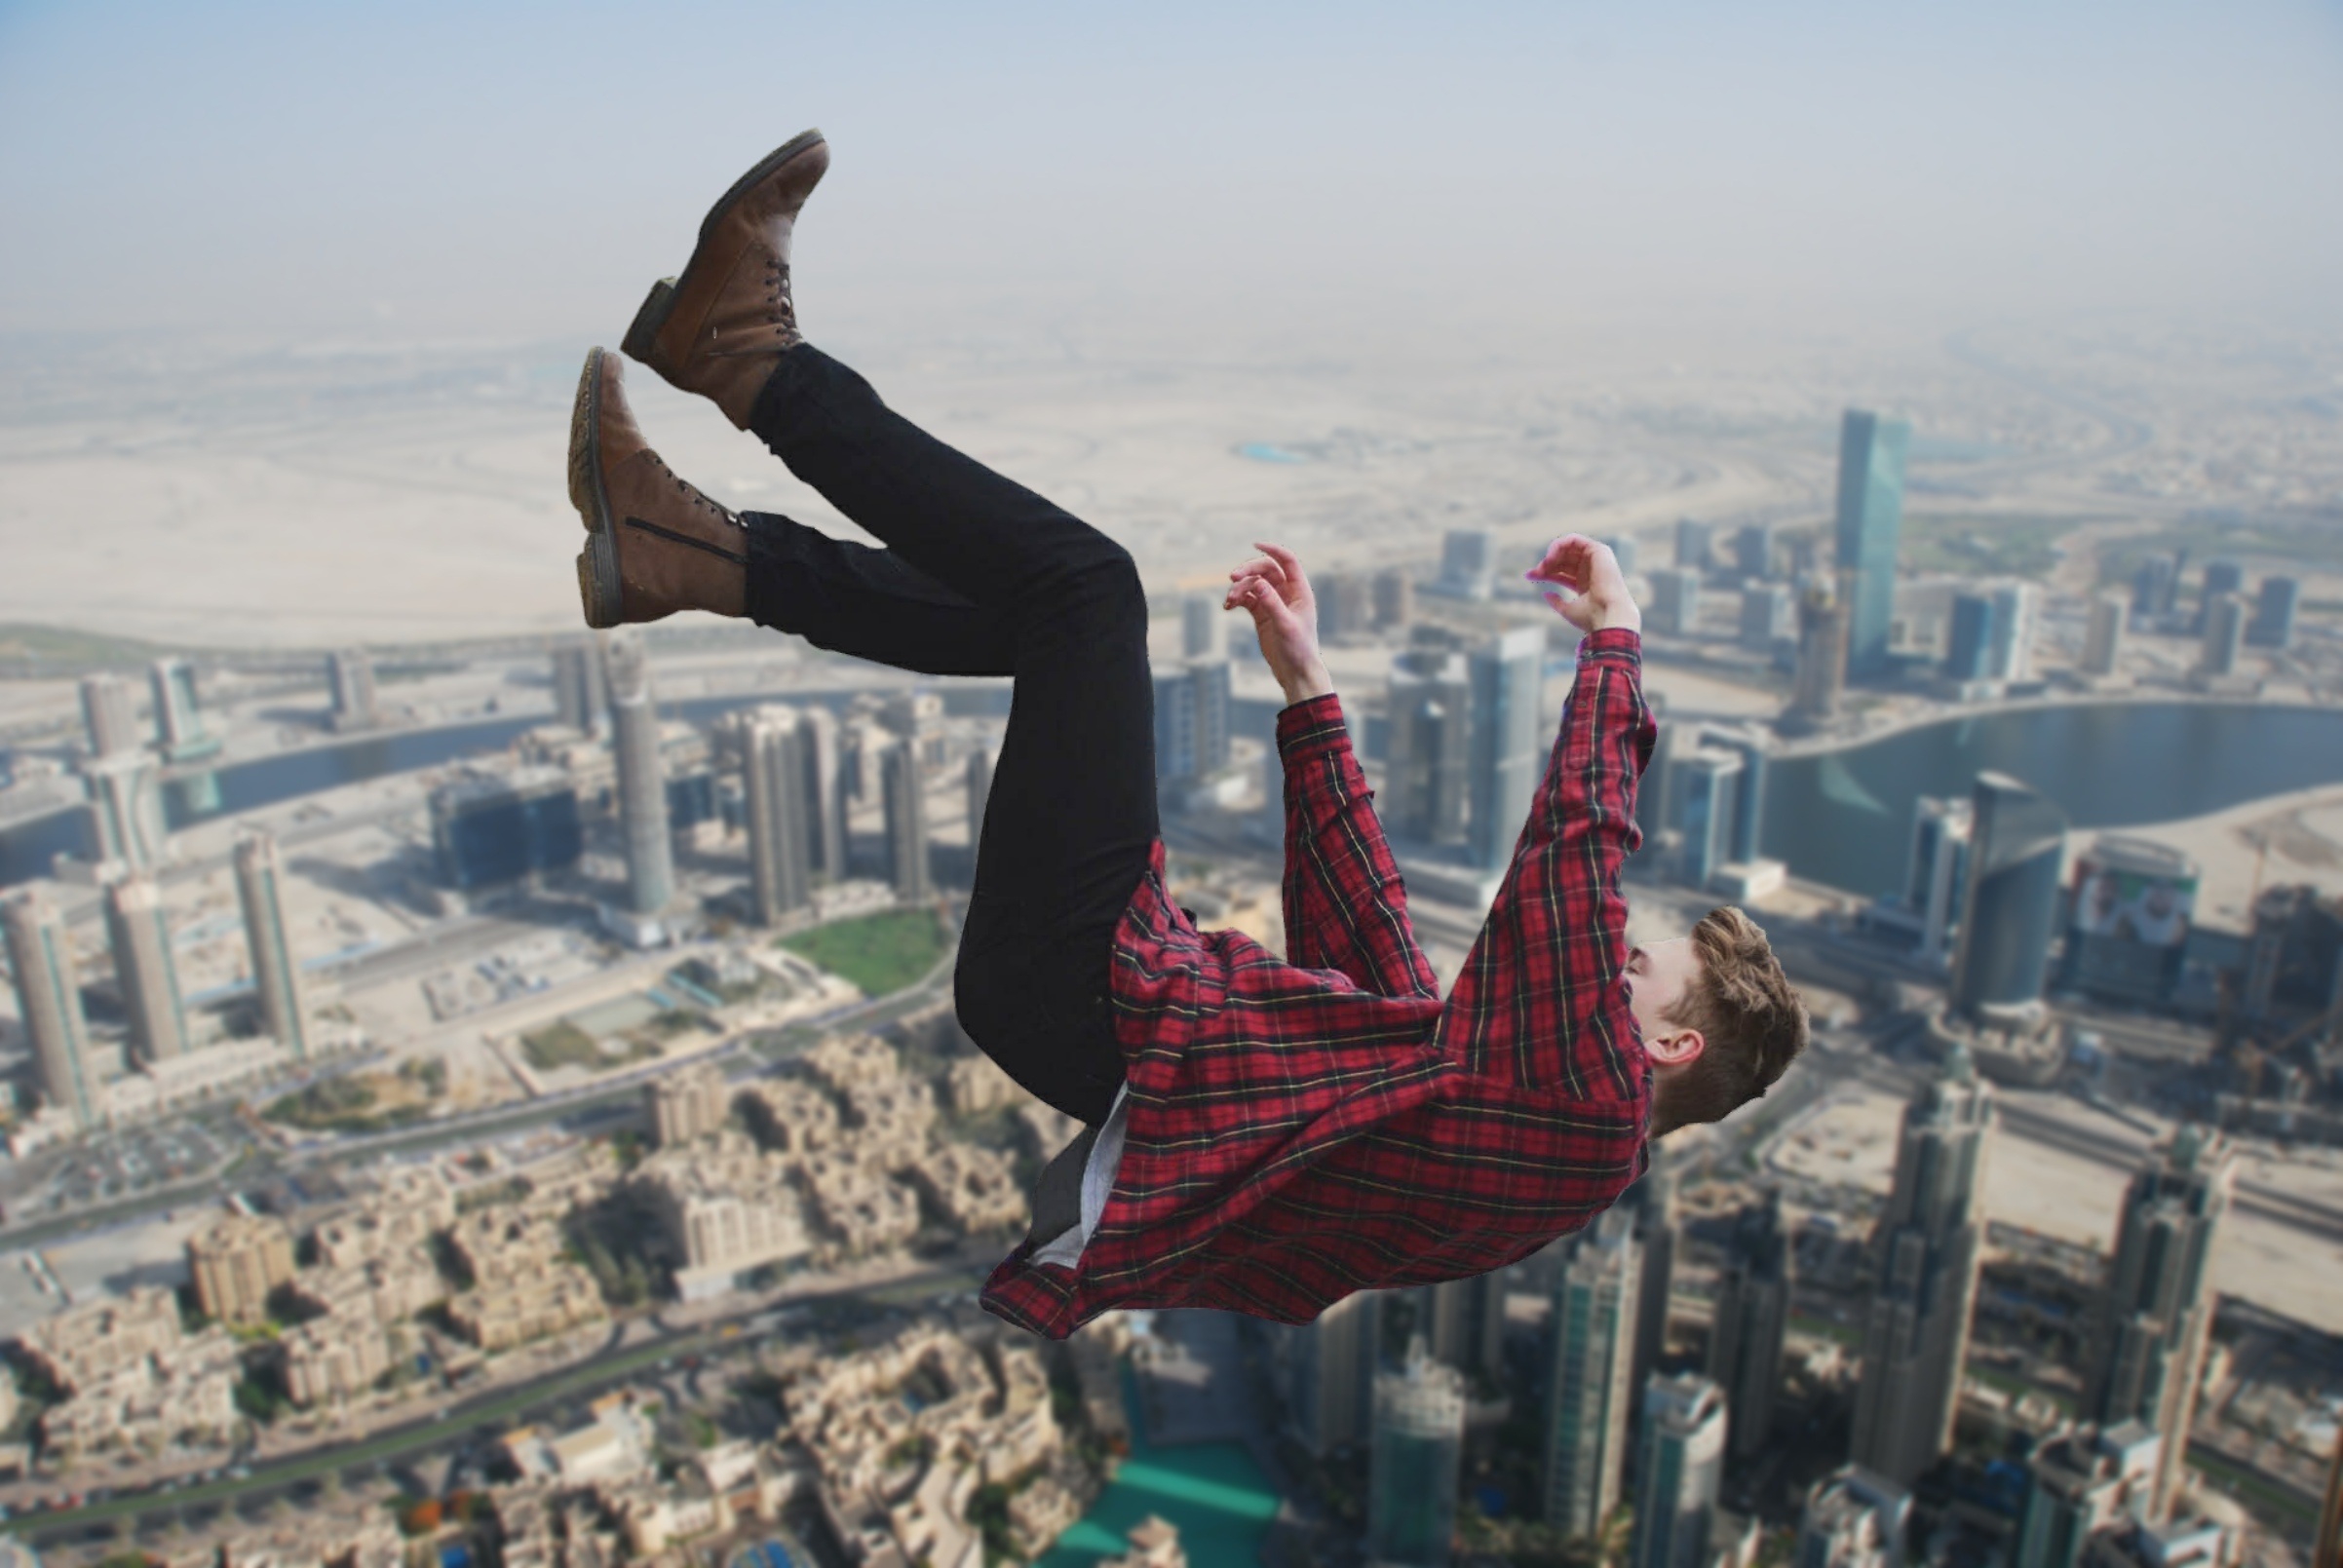
person, photography, jumping, extreme sport, sports, symbolic, plunge, physical exercise, atmosphere of earth, human action, fall from the clouds, fallen from the sky